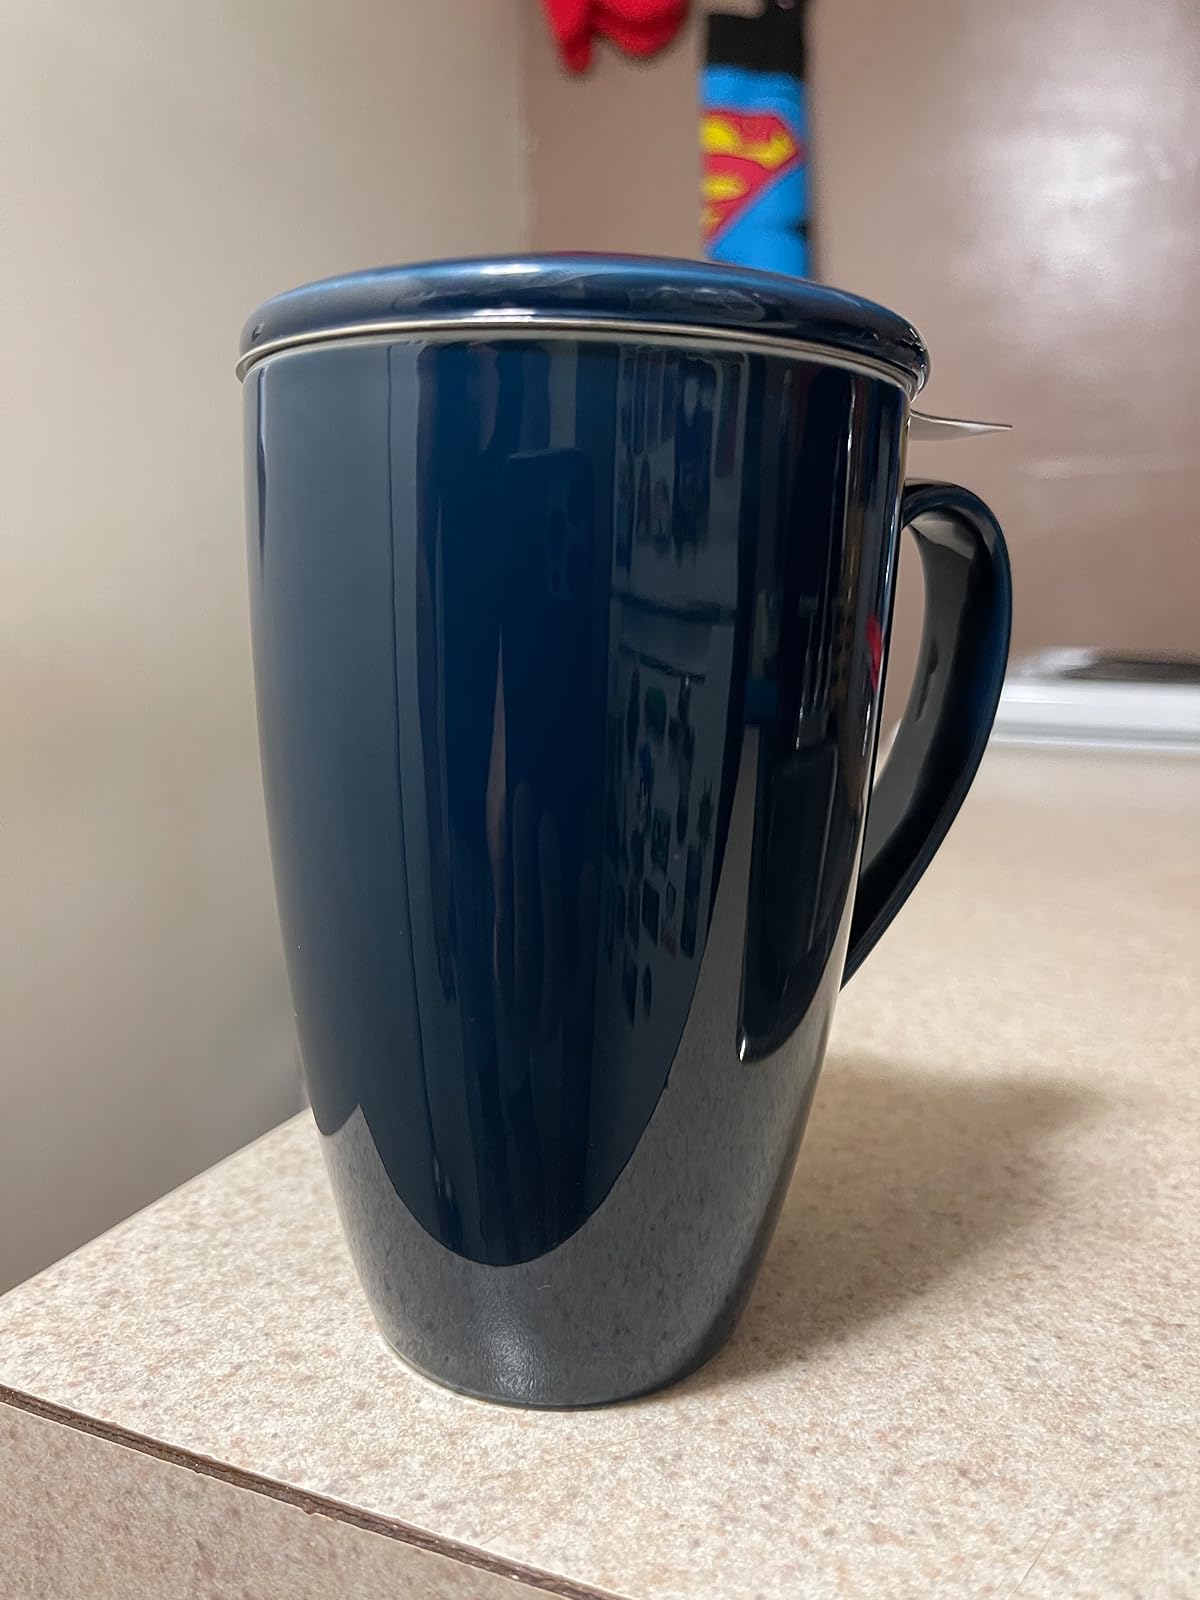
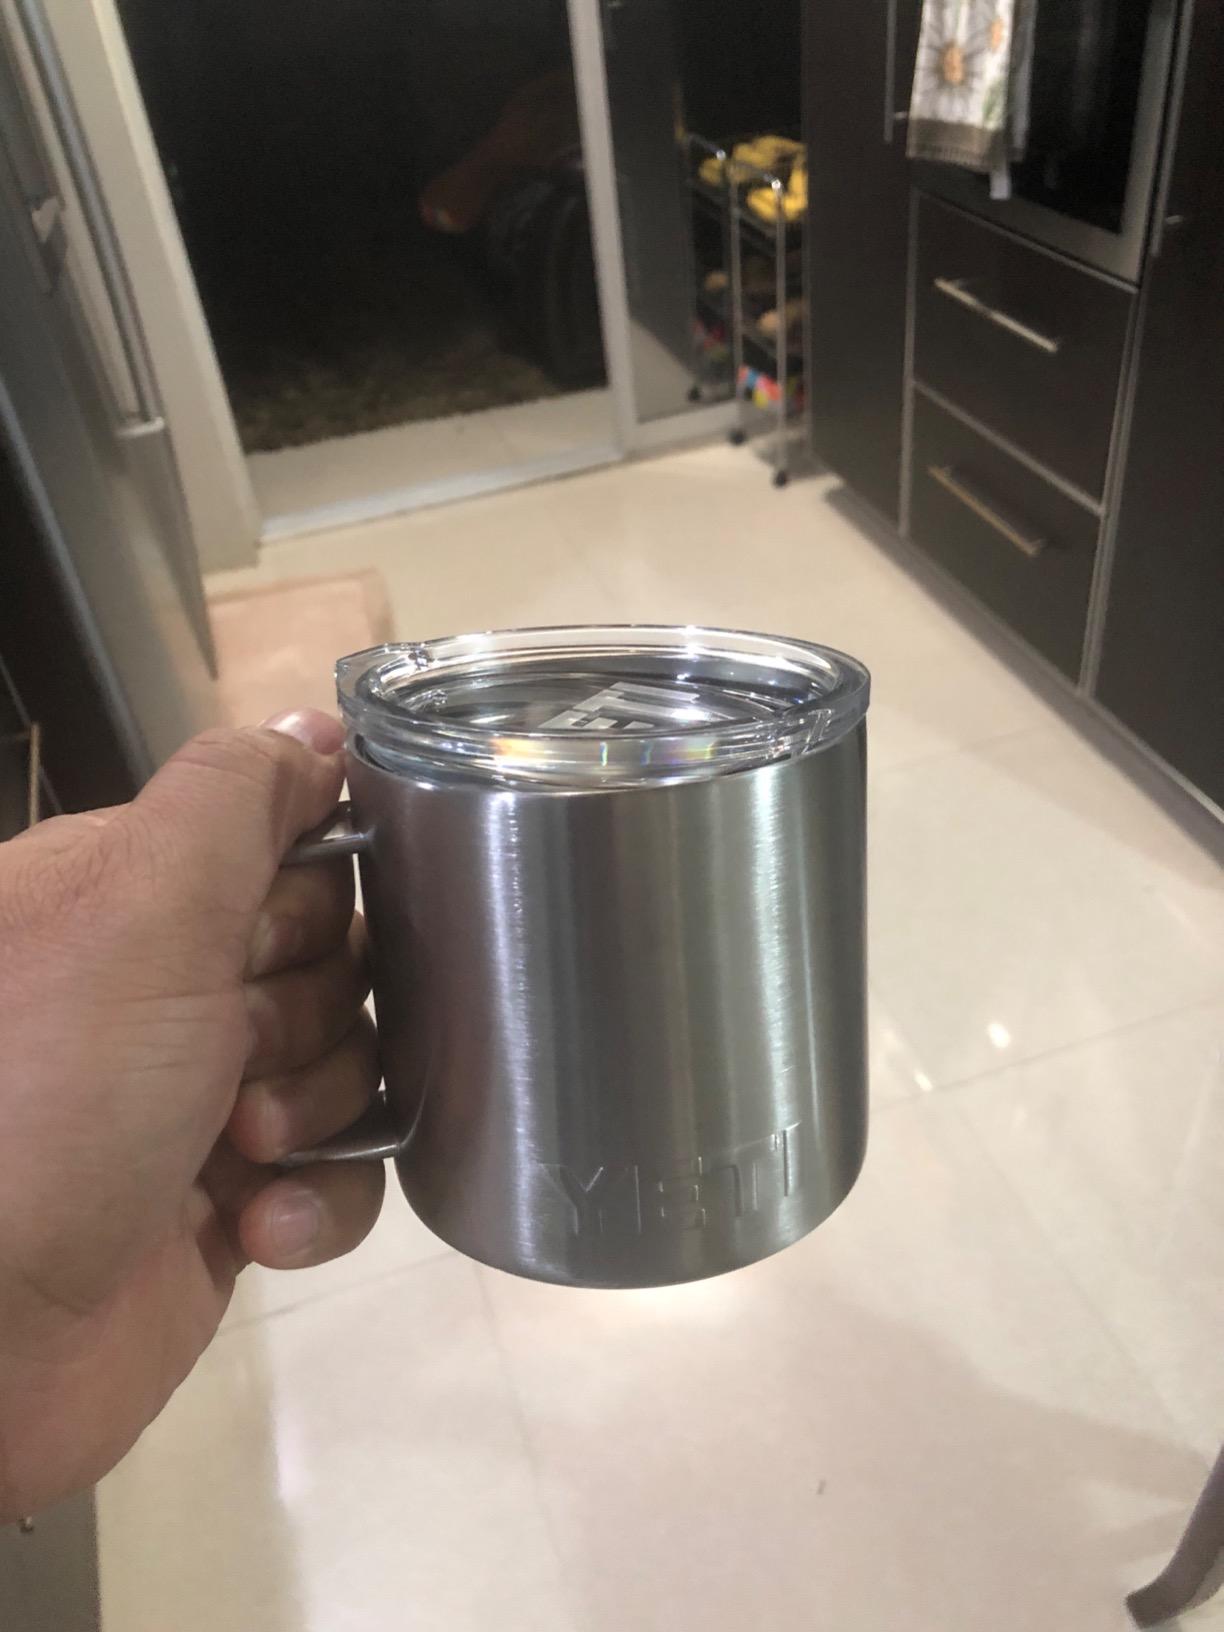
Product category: items_mug
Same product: no